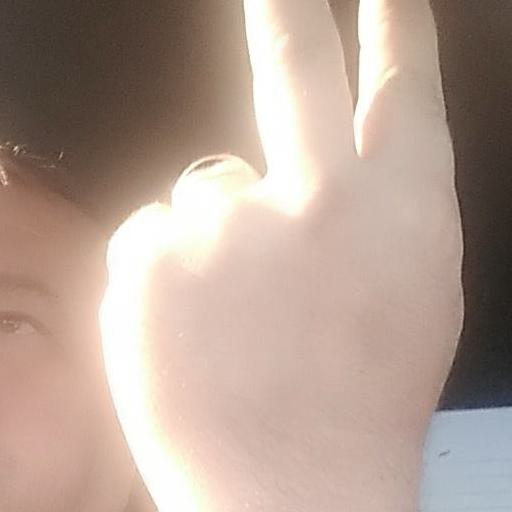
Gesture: peace_inverted